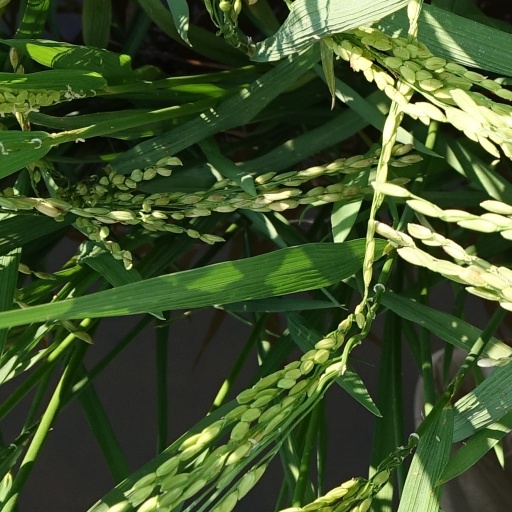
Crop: rice